Alois Anton Führer

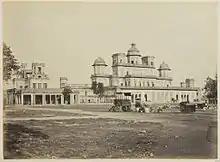
Building of the Choti Chattar Manzil, initial location of the Lucknow Provincial Museum.

Führer came back to India in 1885 and on his arrival Alfred Comyn Lyall appointed him Curator of the Lucknow Provincial Museum. Führer started work in March and immediately set about improving the museum. Impressed by the changes, Lyall, the Chair of the Museum's Management Committee, wrote to Calcutta asking whether a part-time job for Führer could be found with the Archaeological Survey of India. He thus came to hold a double appointment, one as Curator at the museum and the other as Archaeological Surveyor to the North-Western Provinces. As his Progress Reports show, he was part of the N-W.P. and Oudh Circle of the Archaeological Survey.